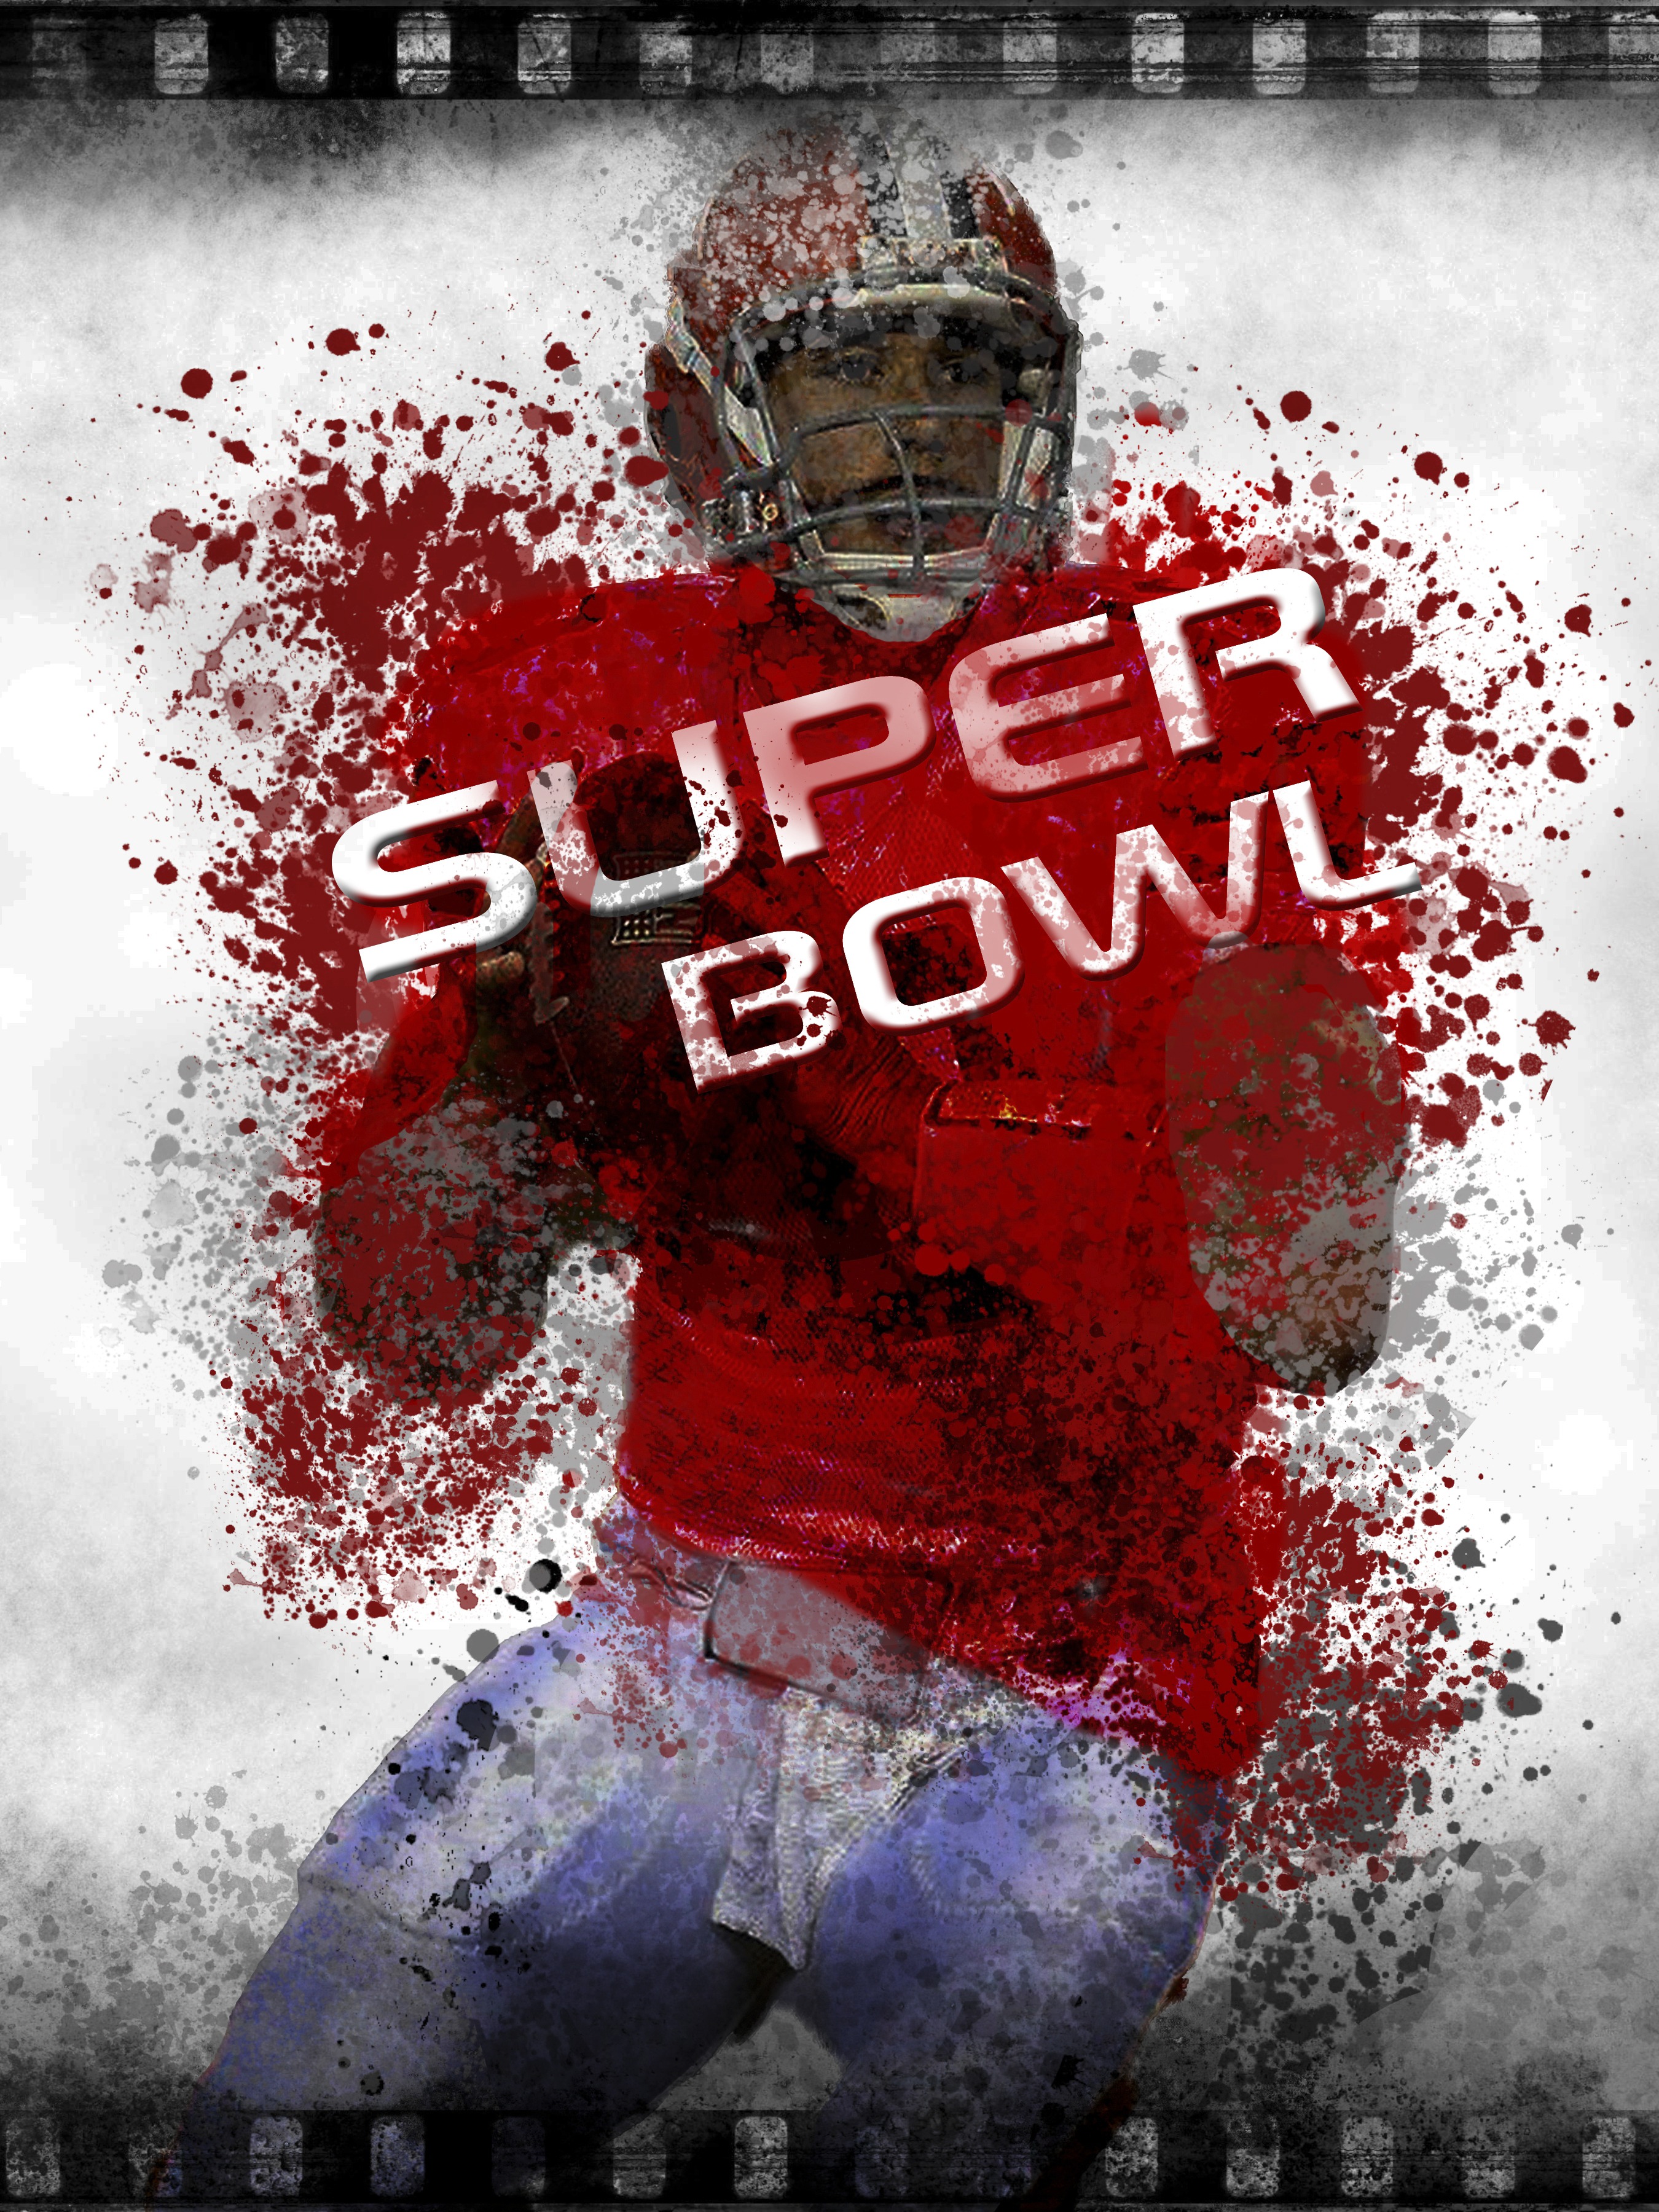
man, person, sport, running, advertising, red, human, movement, font, digital, graphic, poster, fantasy, event, fast, athletics, stylish, digital creation, sprinting, football player, album cover, super bowl, computer wallpaper, digital design, digital artwork, advertise style, film frame